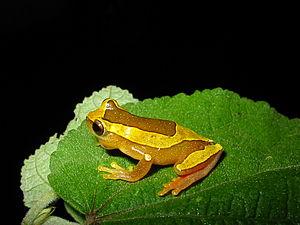
Dendropsophus elegans est une espèce d'amphibiens de la famille des Hylidae.